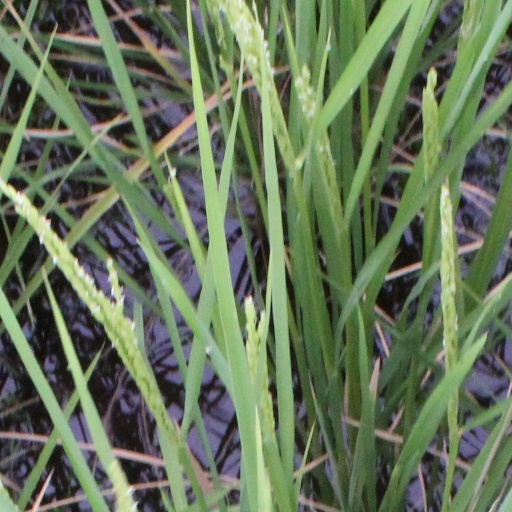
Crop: rice